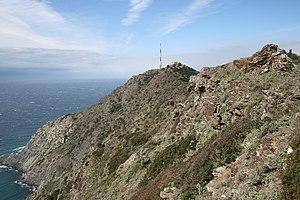
Massif du Cap-Sicié
Le massif du Cap-Sicié, enclave de la Provence cristalline en Provence calcaire, fait partie des Monts toulonnais. Il est situé entre les communes de La Seyne-sur-Mer et Six-Fours-les-Plages et représente l'un des points le plus au sud de la région Provence-Alpes-Côte d'Azur.
Cet article recense les sites Natura 2000 du Var, en France.
La liste des sites classés de Var présente les sites naturels classés du département de la Var. Au 20 mars 2013, ils sont au nombre de 57.